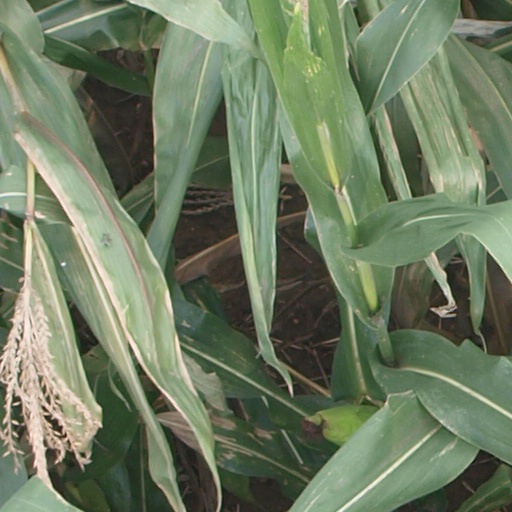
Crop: maize; corn